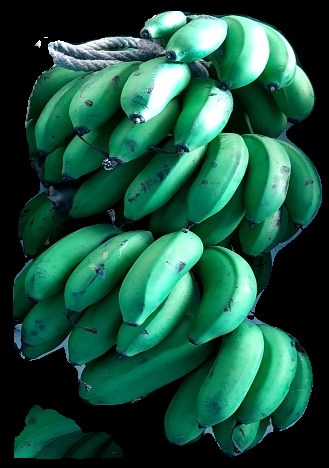
Variety: rasbale
Grade: grade2